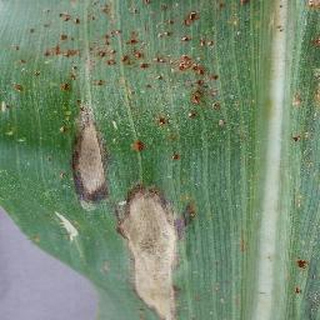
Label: corn_northern_leaf_blight